List of birds of Malawi

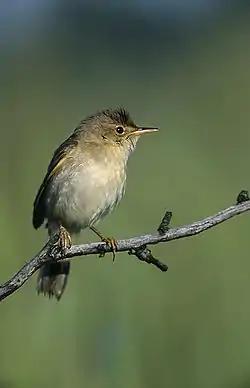
Marsh warbler, large numbers winter in the Lower Shire Valley

The family Corvidae includes crows, ravens, jays, choughs, magpies, treepies, nutcrackers and ground jays. Corvids are above average in size among the Passeriformes, and some of the larger species show high levels of intelligence.